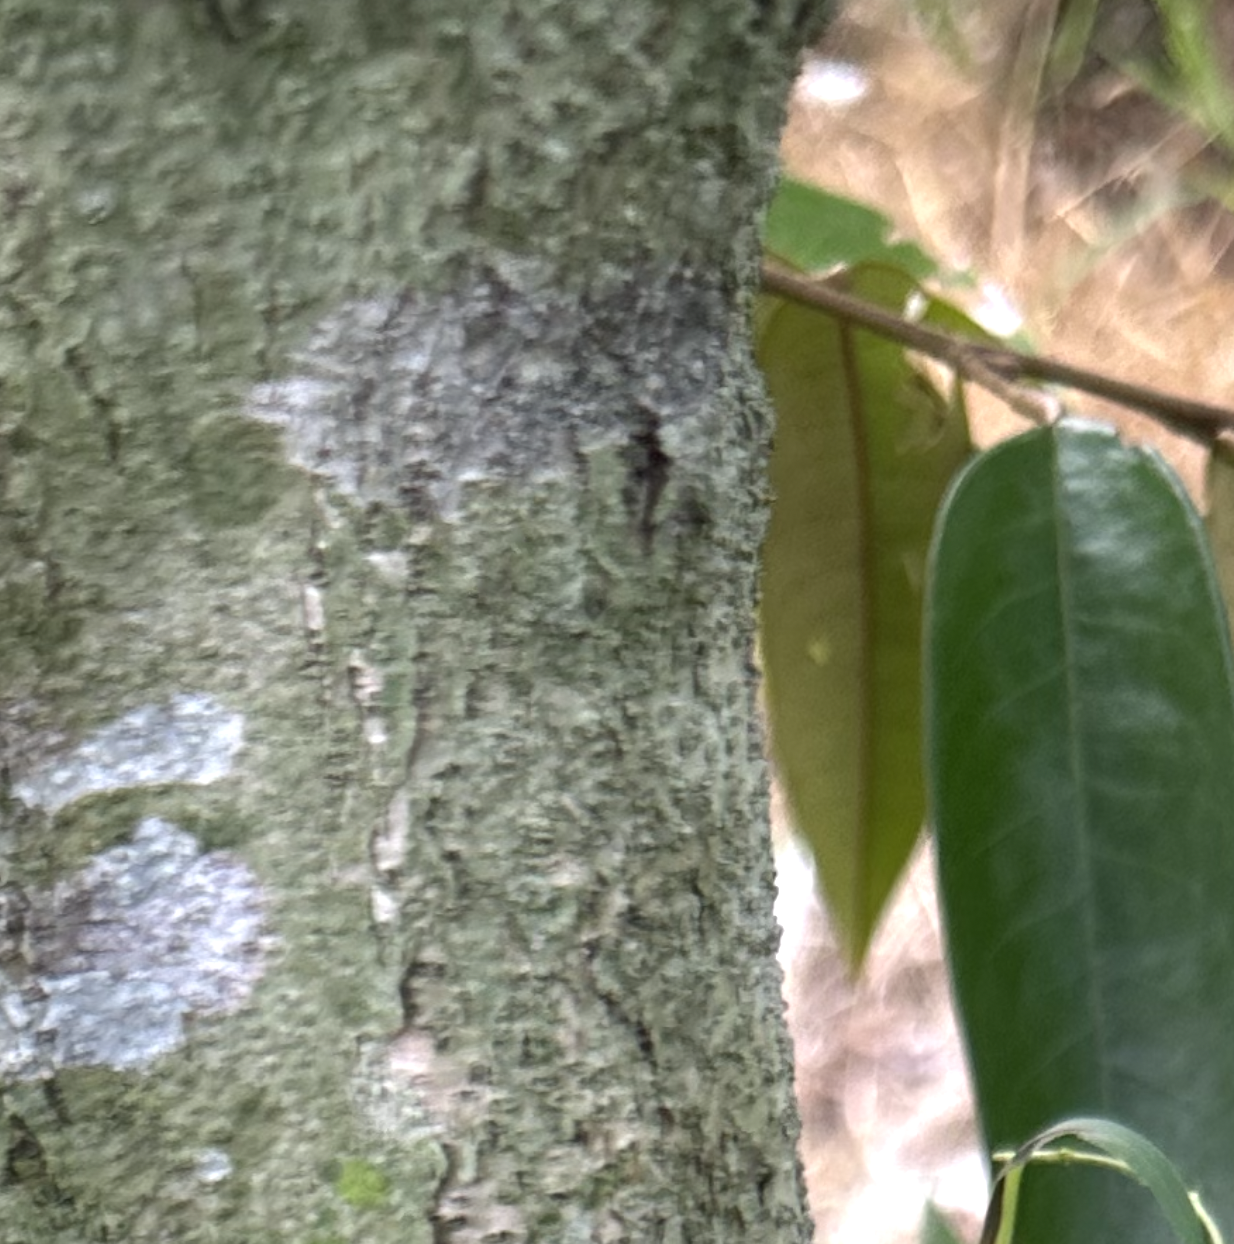
Label: pink_disease